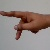
The image shows a hand gesture representing the letter 'P' in Indian Sign Language.